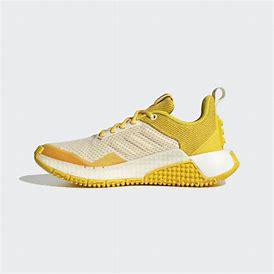
Brand: Adidas
Model: Lego Sport Pro